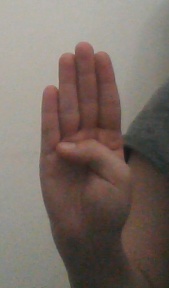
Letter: kaaf